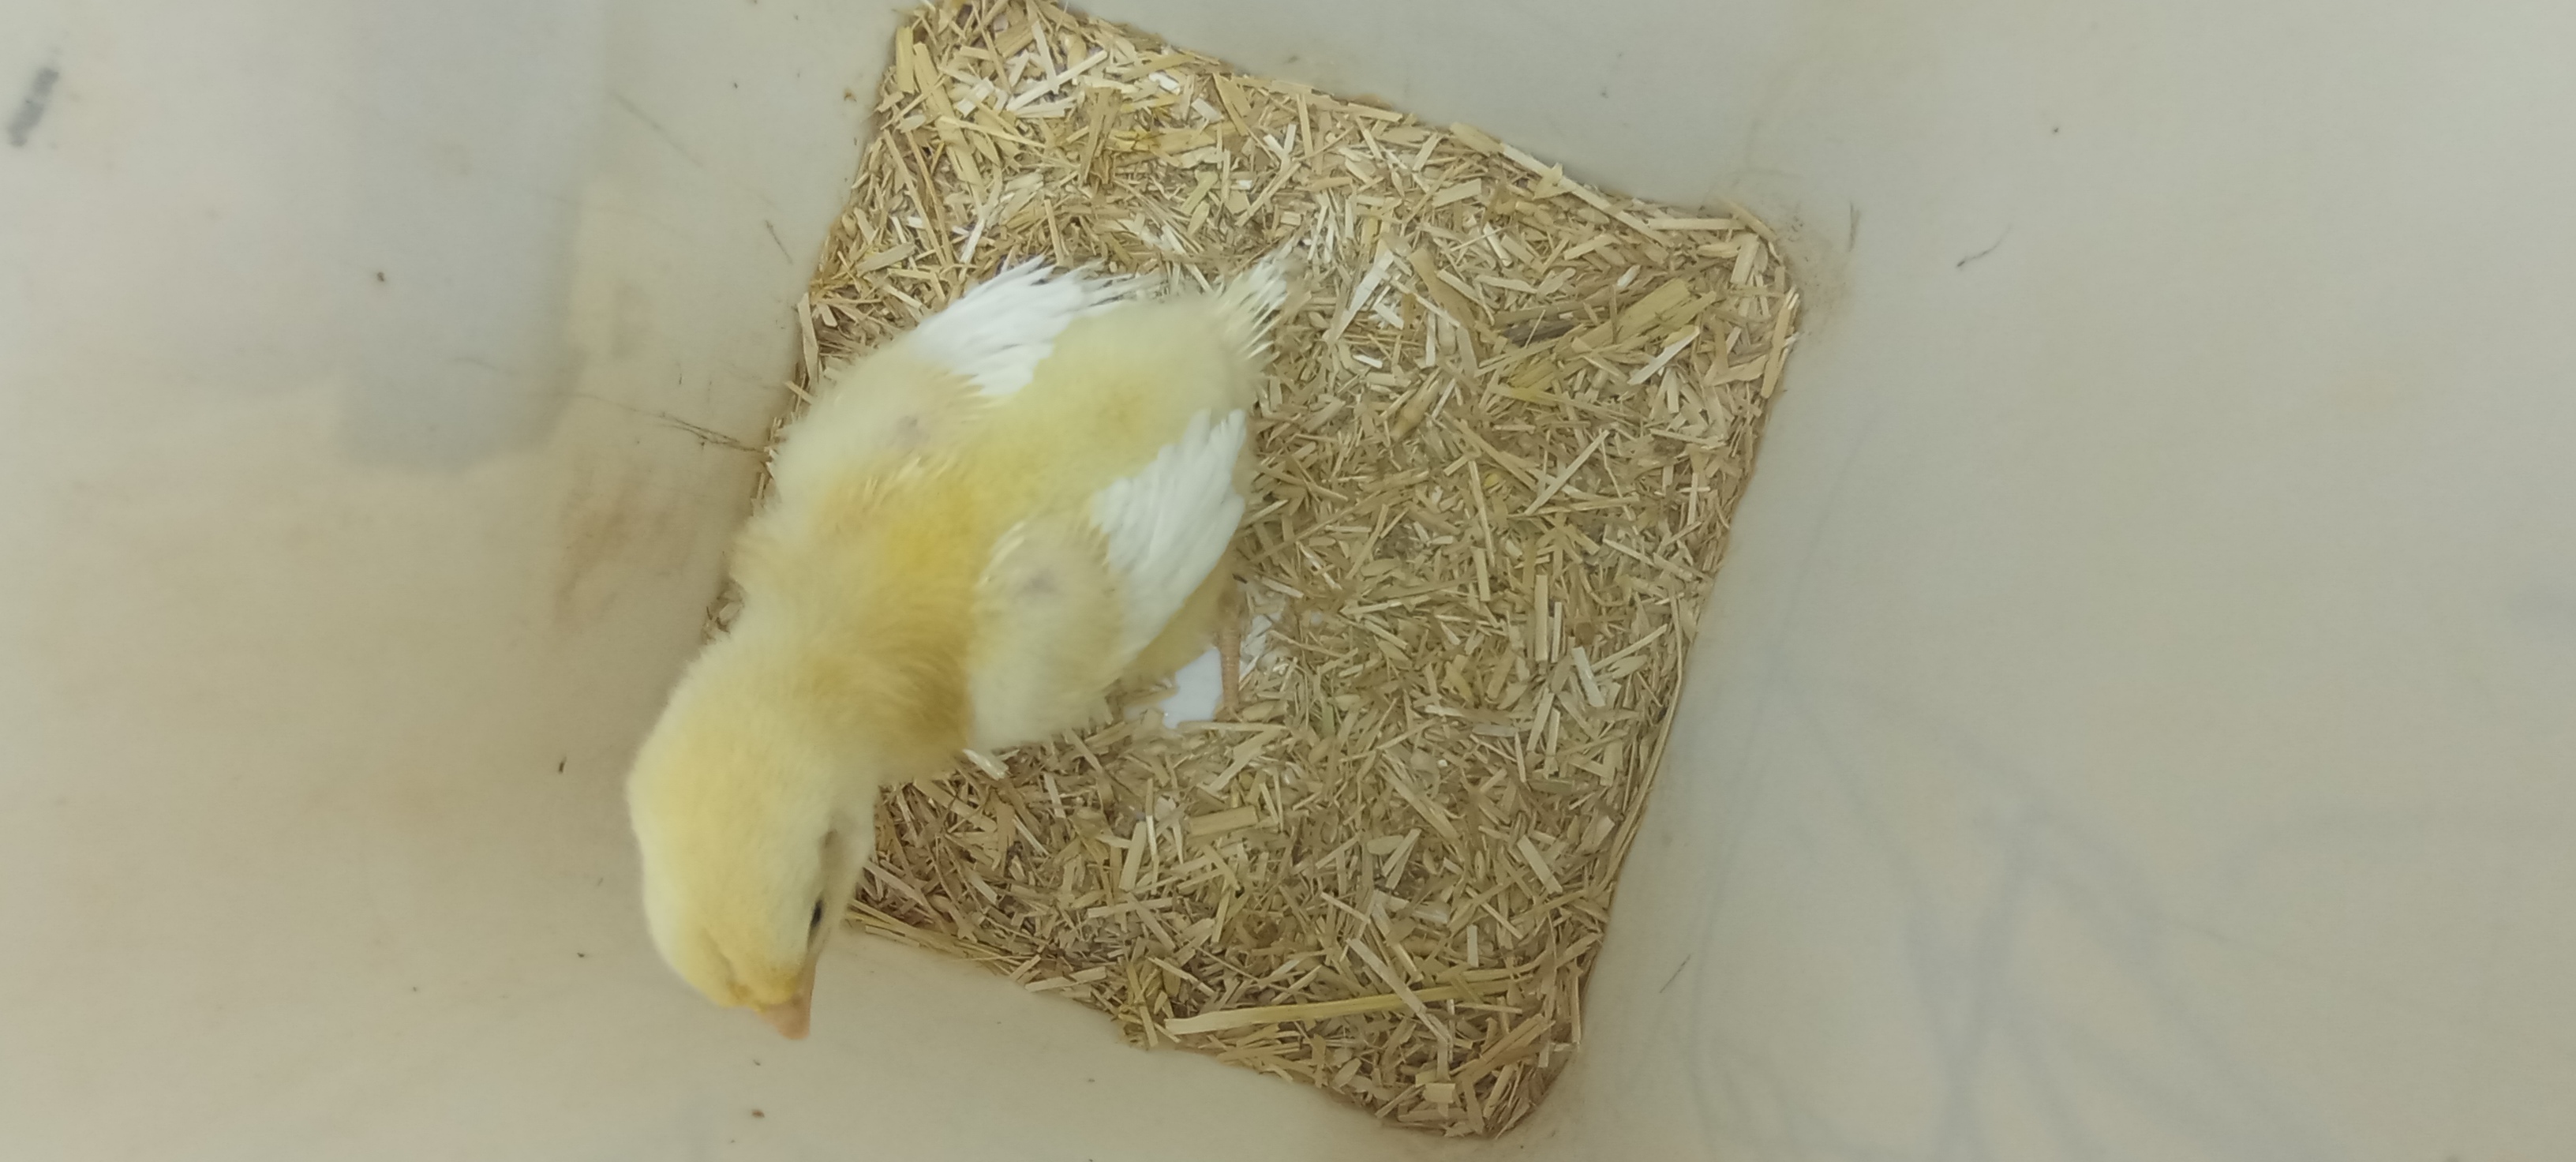
Weight: 173 g